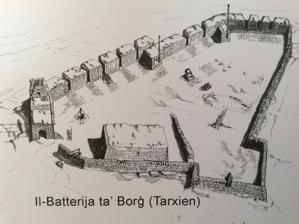
Building: Tal-Borg Battery
Country: Unknown
Year built: 1798
Former artillery battery in Malta Tal-Borg Battery Batterija tal-Borg Part of the French blockade batteries Tarxien , Malta Reconstruction of Tal-Borg Battery by Stephen C. Spiteri at the Fortifications Interpretation Centre Map of Tal-Borg Battery Coordinates 35°52′19.7″N 14°30′41.2″E / 35.872139°N 14.511444°E / 35.872139; 14.511444 Type Artillery battery Site history Built 1798 Built by Maltese insurgents In use 1798–1800 Materials Limestone Fate Demolished Battles/wars Siege of Malta (1798–1800) Flags flown from Tal-Borg Battery Blue ensign Flag of Sicily Tal-Borg Battery ( Maltese : Batterija tal-Borg ) was an artillery battery near Tarxien , Malta , built by Maltese insurgents during the French blockade of 1798–1800. It was part of a chain of batteries, redoubts and entrenchments encircling the French positions in Marsamxett and the Grand Harbour . Description Tal-Borg Battery was located north of Tarxien , and about 700m away from St. John Almoner Bastion of the Santa Margherita Lines . It faced Corradino (where the insurgents also built a series of batteries ), as well as the Cottonera Lines . The battery was one of the largest and best defended Maltese batteries throughout the siege. Tal-Borg Battery consisted of a paved gun platform, with an upper and lower parapet. The upper parapet was seven courses high and had five embrasures. The west side of the upper parapet was flanked by a partially demolished farm building, which served as a protective shelter for the garrison and gun crews. A well was also located near the farm building. A large barrack building or magazine with its roof covered by a layer of soil was located at the rear of the platform. A small bastion was built next to the barracks, and this was connected to the lower parapet by a rubble wall entrenchment. The lower parapet had at least five embrasures. The battery also had two sentry rooms, which had flagpoles flying the Blue Ensign and the flag of the Kingdom of Sicily . The upper platform was armed with five iron guns, two 6-inch mortars and a carronade. The lower platform was armed with two guns, while another gun was located near the battery's entrance. History The battery was built on a field belonging to Caterina Busuttil, who received 142 scudi in compensation. It was built under the supervision of the engineer Michele Cachia and had a garrison of 230 men. By the beginning of 1799, Tal-Borg Battery had fired over 400 shells to Cospicua and Senglea , damaging many houses within the cities. On 15 September 1799, three gunners at Tal-Borg were killed by French bombardment. On 23 February 1800, the battery fired across the harbour, hitting a ferry boat that was discharging passengers at Birgu , killing many civilians. On 4 March of the same year, French cannonball destroyed a gunpowder magazine near the battery. Like the other French blockade fortifications, Tal-Borg Battery was dismantled, possibly sometime after 1814. No traces of the battery can be seen today, and its site is now occupied by the Pace Grasso Stadium . References Wikimedia Commons has media related to Tal-Borg Battery .